Submarine Combat Patrol insignia

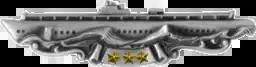
Submarine Combat Patrol insignia with 3 gold stars, denoting four successful patrols.

The Submarine Combat Patrol Insignia is a uniform breast pin worn by officers and men of the United States Navy's Submarine Service who have completed combat patrols during declared wars. Such patrols were last conducted during World War II. During and after the war several varieties were manufactured.